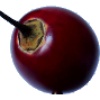
Label: Tamarillo 1